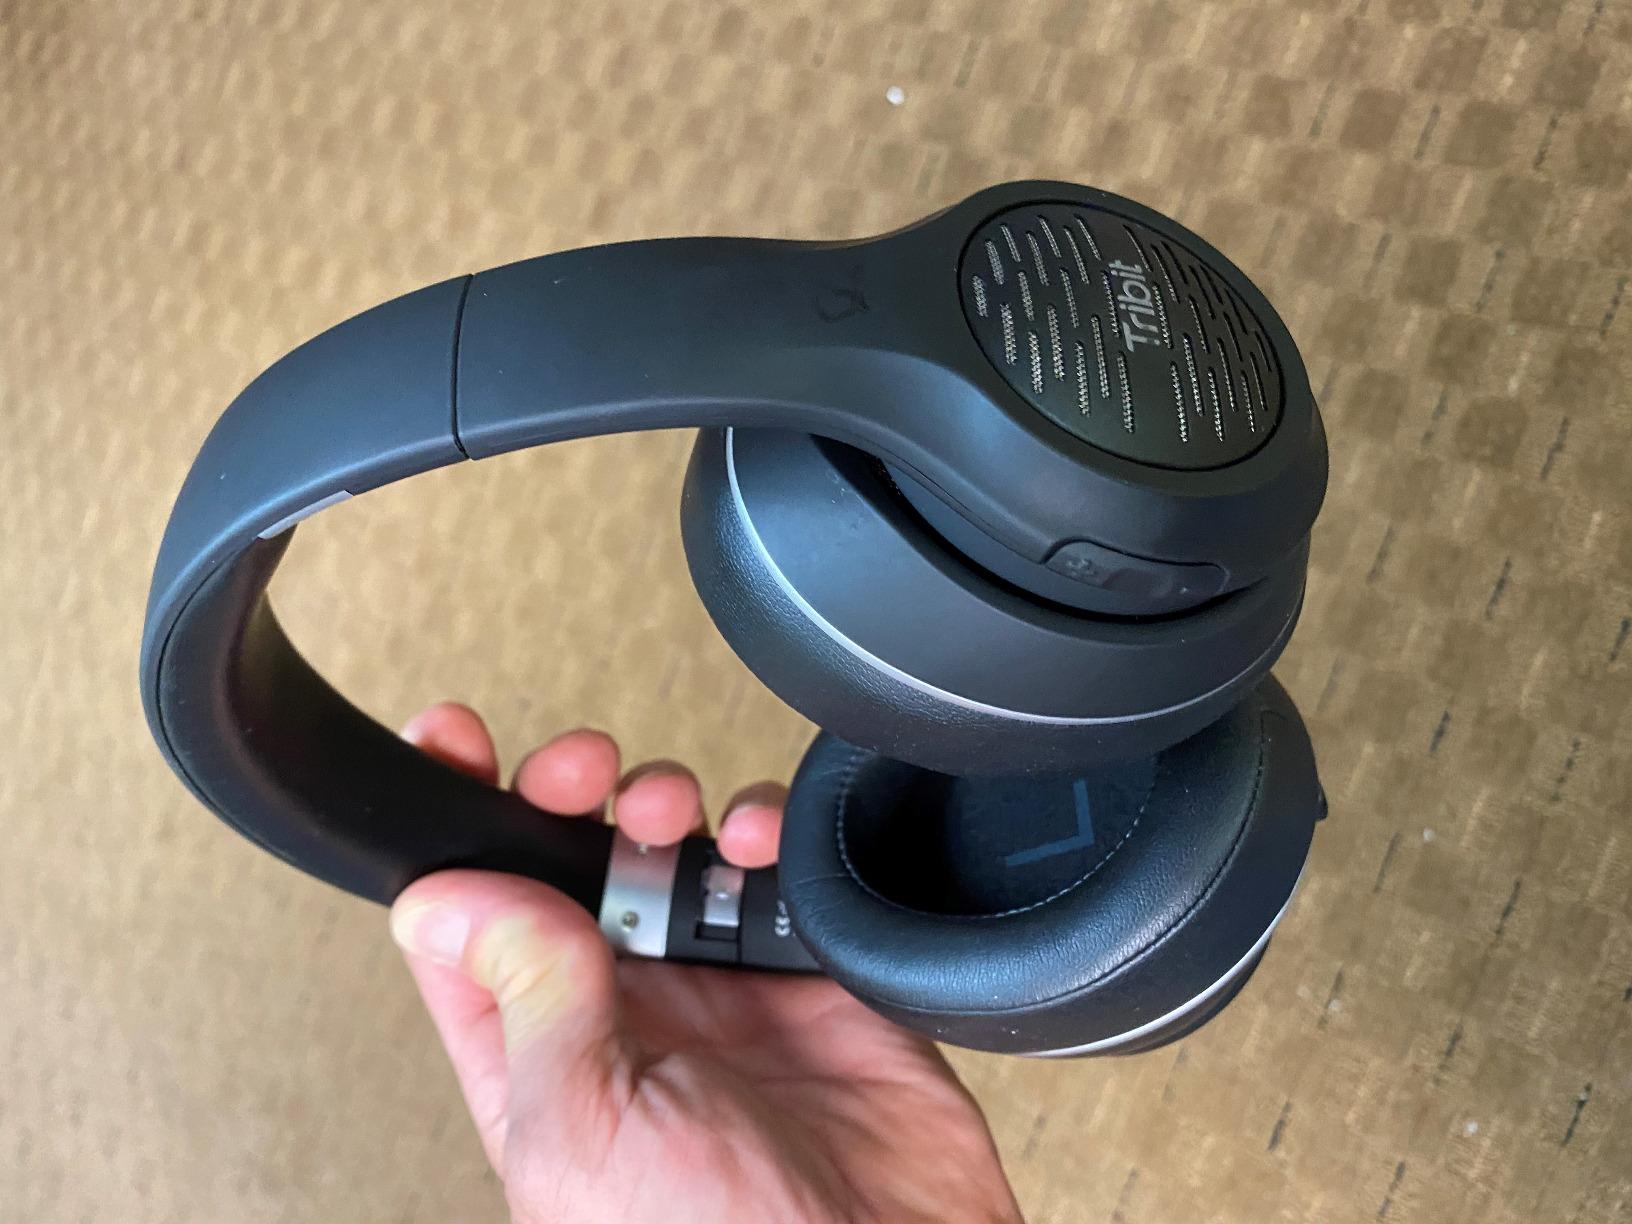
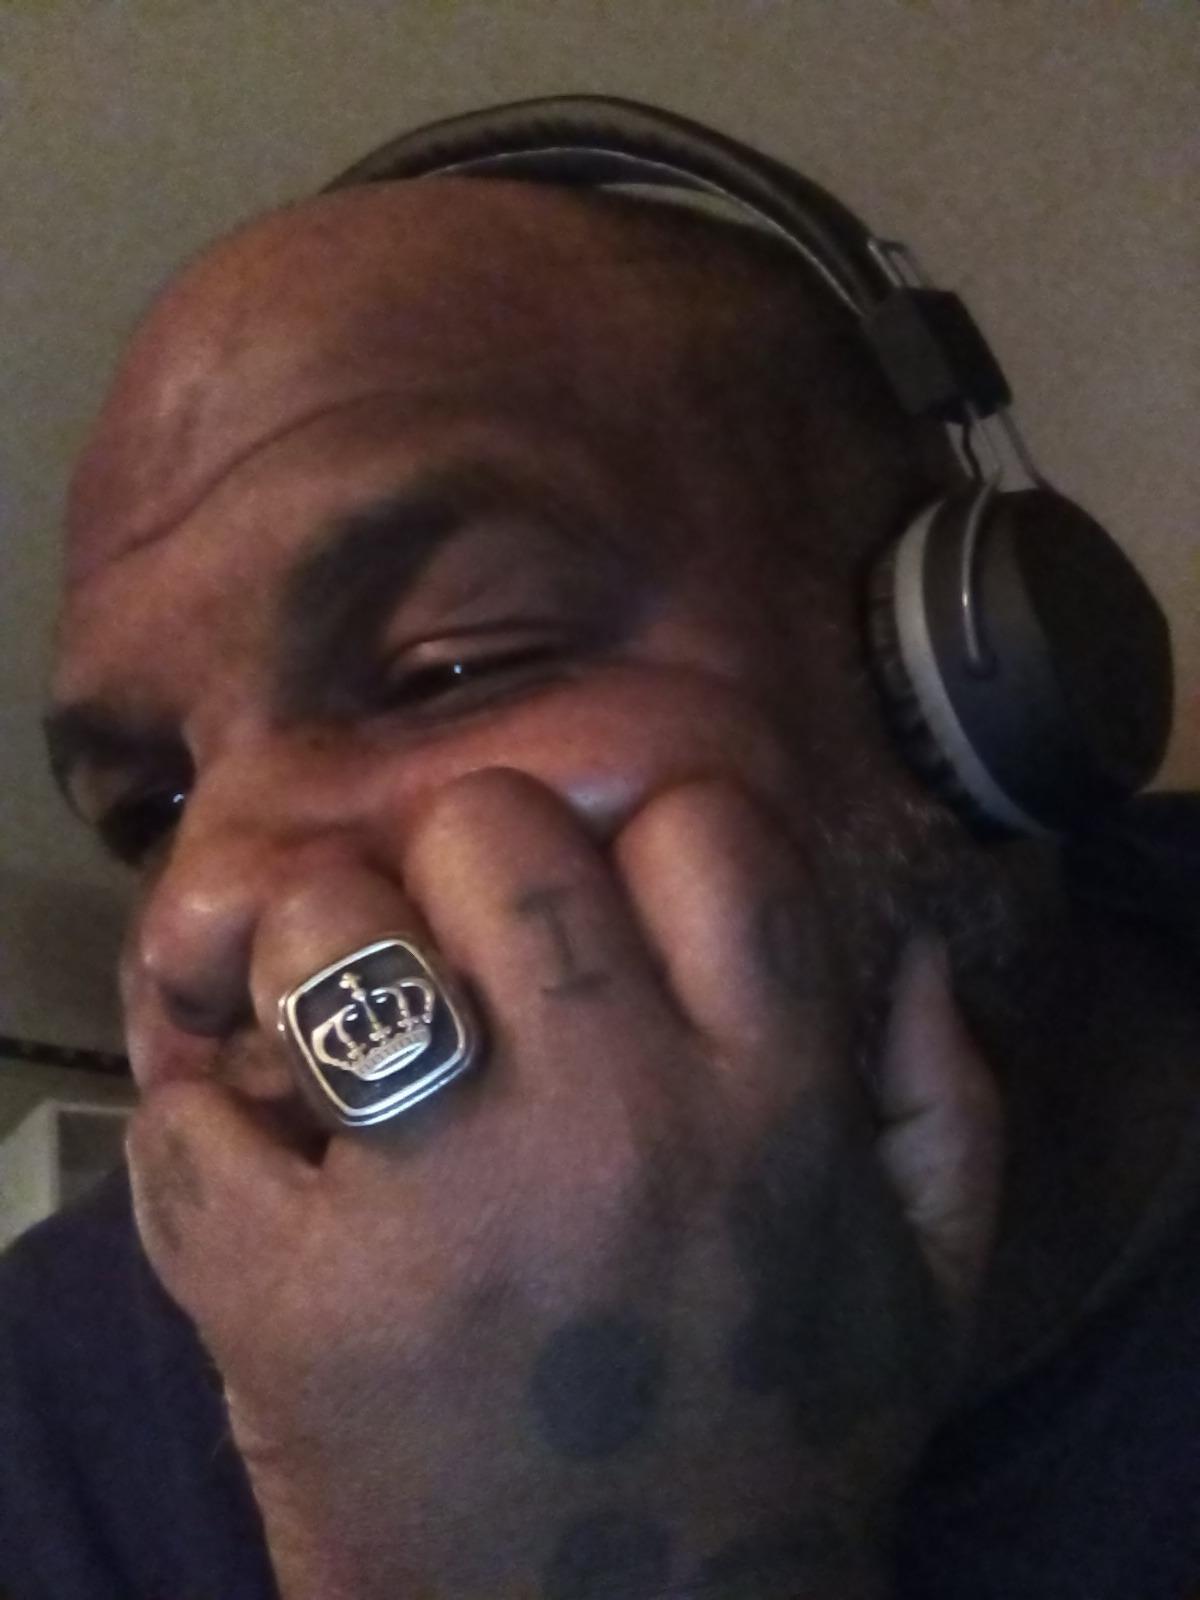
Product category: headphones
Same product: no